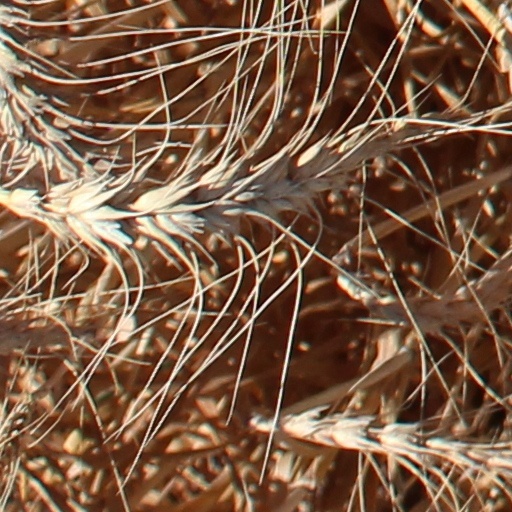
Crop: wheat